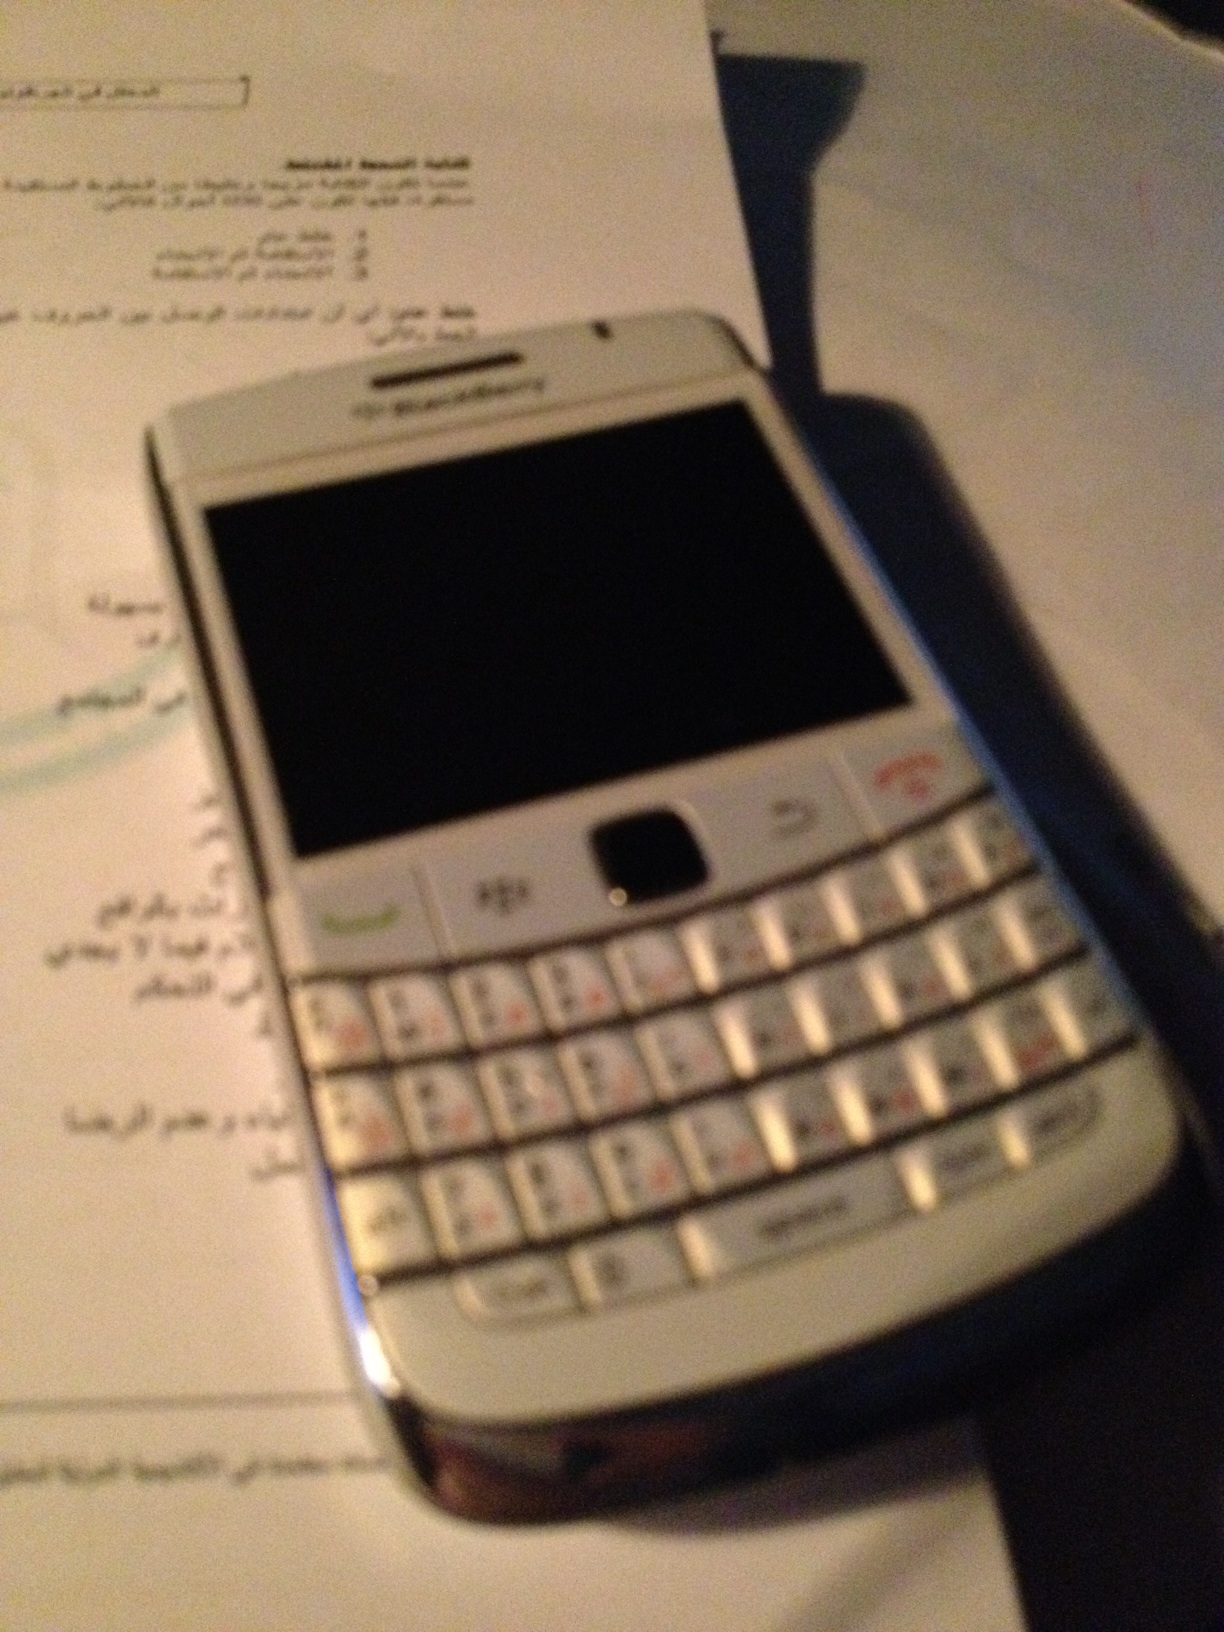Question: Is this a mouse?
Answer: no